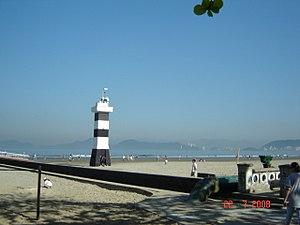
Le phare de Ponta da Praia est un phare situé à l'entrée du port de São Paulo, dans l'État de São Paulo -.